Solf Circle

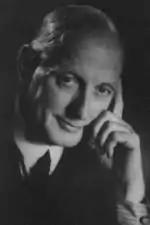
Otto Kiep

On 10 September 1943 the Solf Circle met at a birthday party given by Elisabeth von Thadden, the Protestant headmistress of a famous girls' school in Wieblingen, near Heidelberg. Among the guests were: